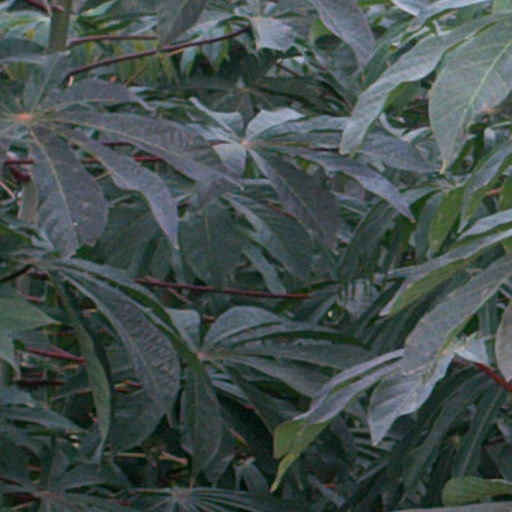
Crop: cassava